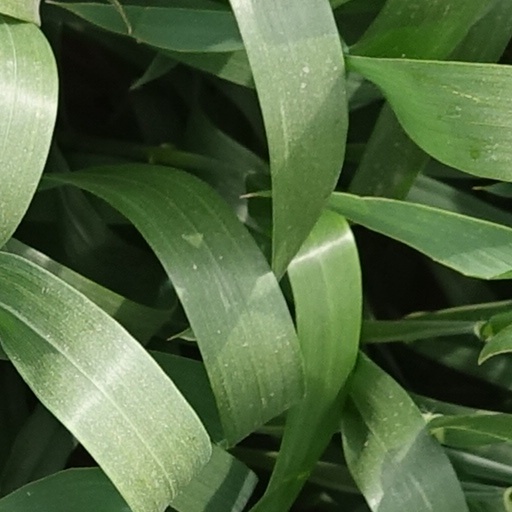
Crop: wheat